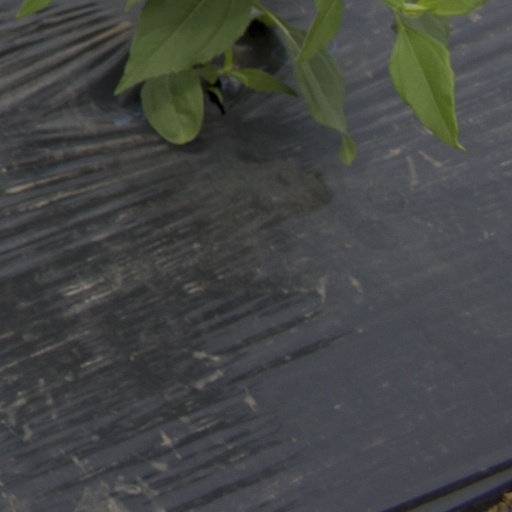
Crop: Jerusalem artichoke